Havertown, Pennsylvania

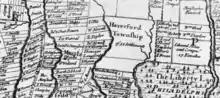
Haverford Township, 1681

Havertown is a residential suburban unincorporated community in Haverford Township, Pennsylvania, United States. It is located approximately 9 miles west of the center of Philadelphia. Havertown's ZIP Code is 19083 and "Havertown" is a postal address. The name "Havertown" was coined by the U.S. Post Office and came into use on January 1, 1946. Before then, each constituent community was known by its local name: Bon Air, Brookline, Penfield, Beechwood, Llanerch, Manoa, Oakmont, Coopertown, and Ardmore. Under William Penn's land divisions these communities were part of the Welsh Tract.